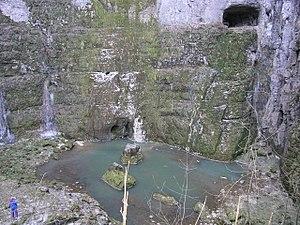
Creux Billard
Le Creux Billard est un gouffre d'effondrement circulaire d’environ 60 mètres de diamètre et 90 mètres de profondeur situé dans la commune de Nans-sous-Sainte-Anne, dans le Doubs. Il a été formé par les rivières souterraines du ruisseau de Château-Renaud.